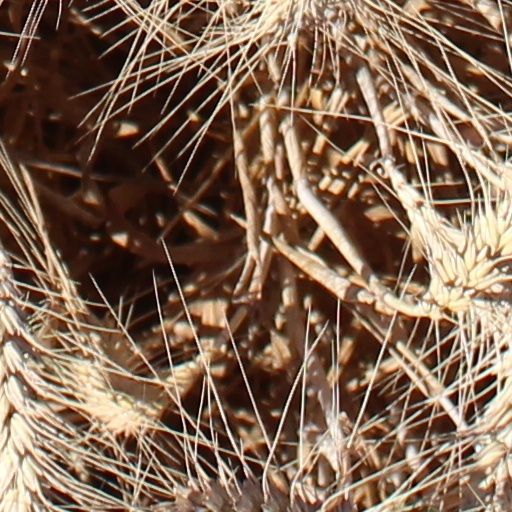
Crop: wheat